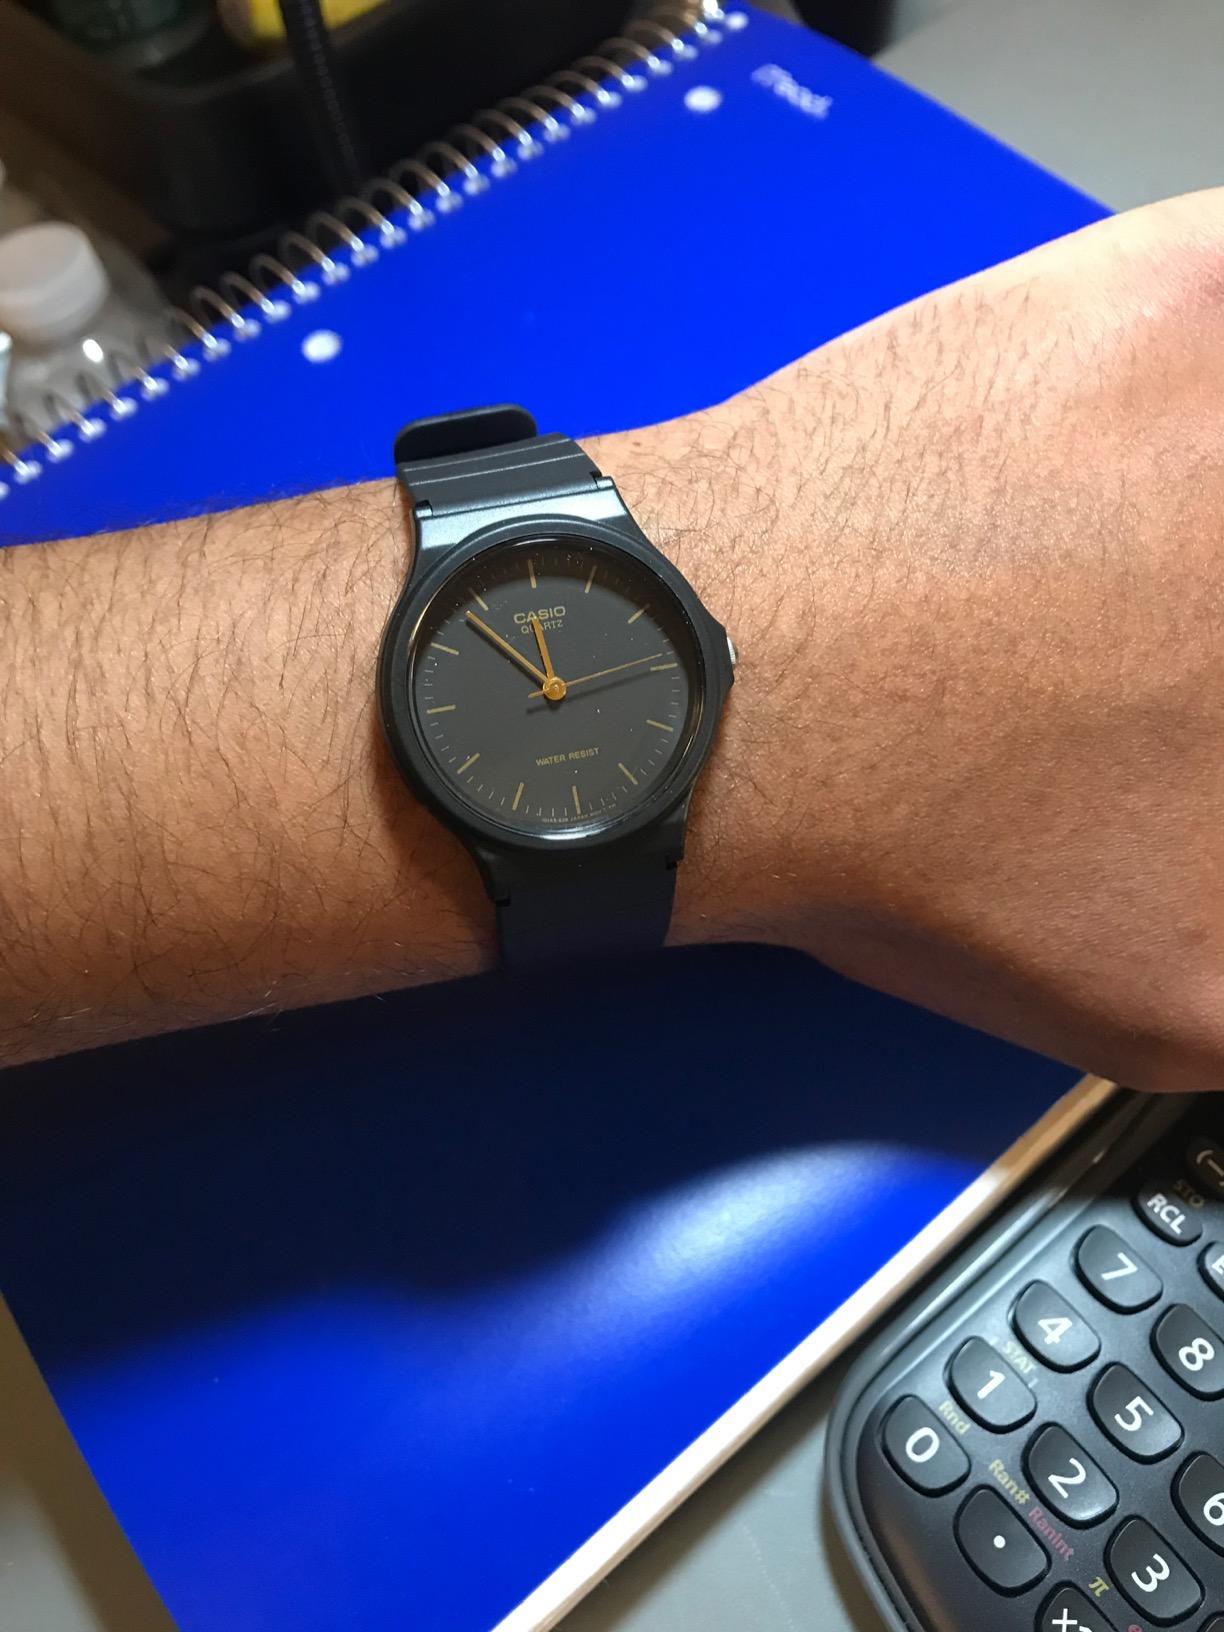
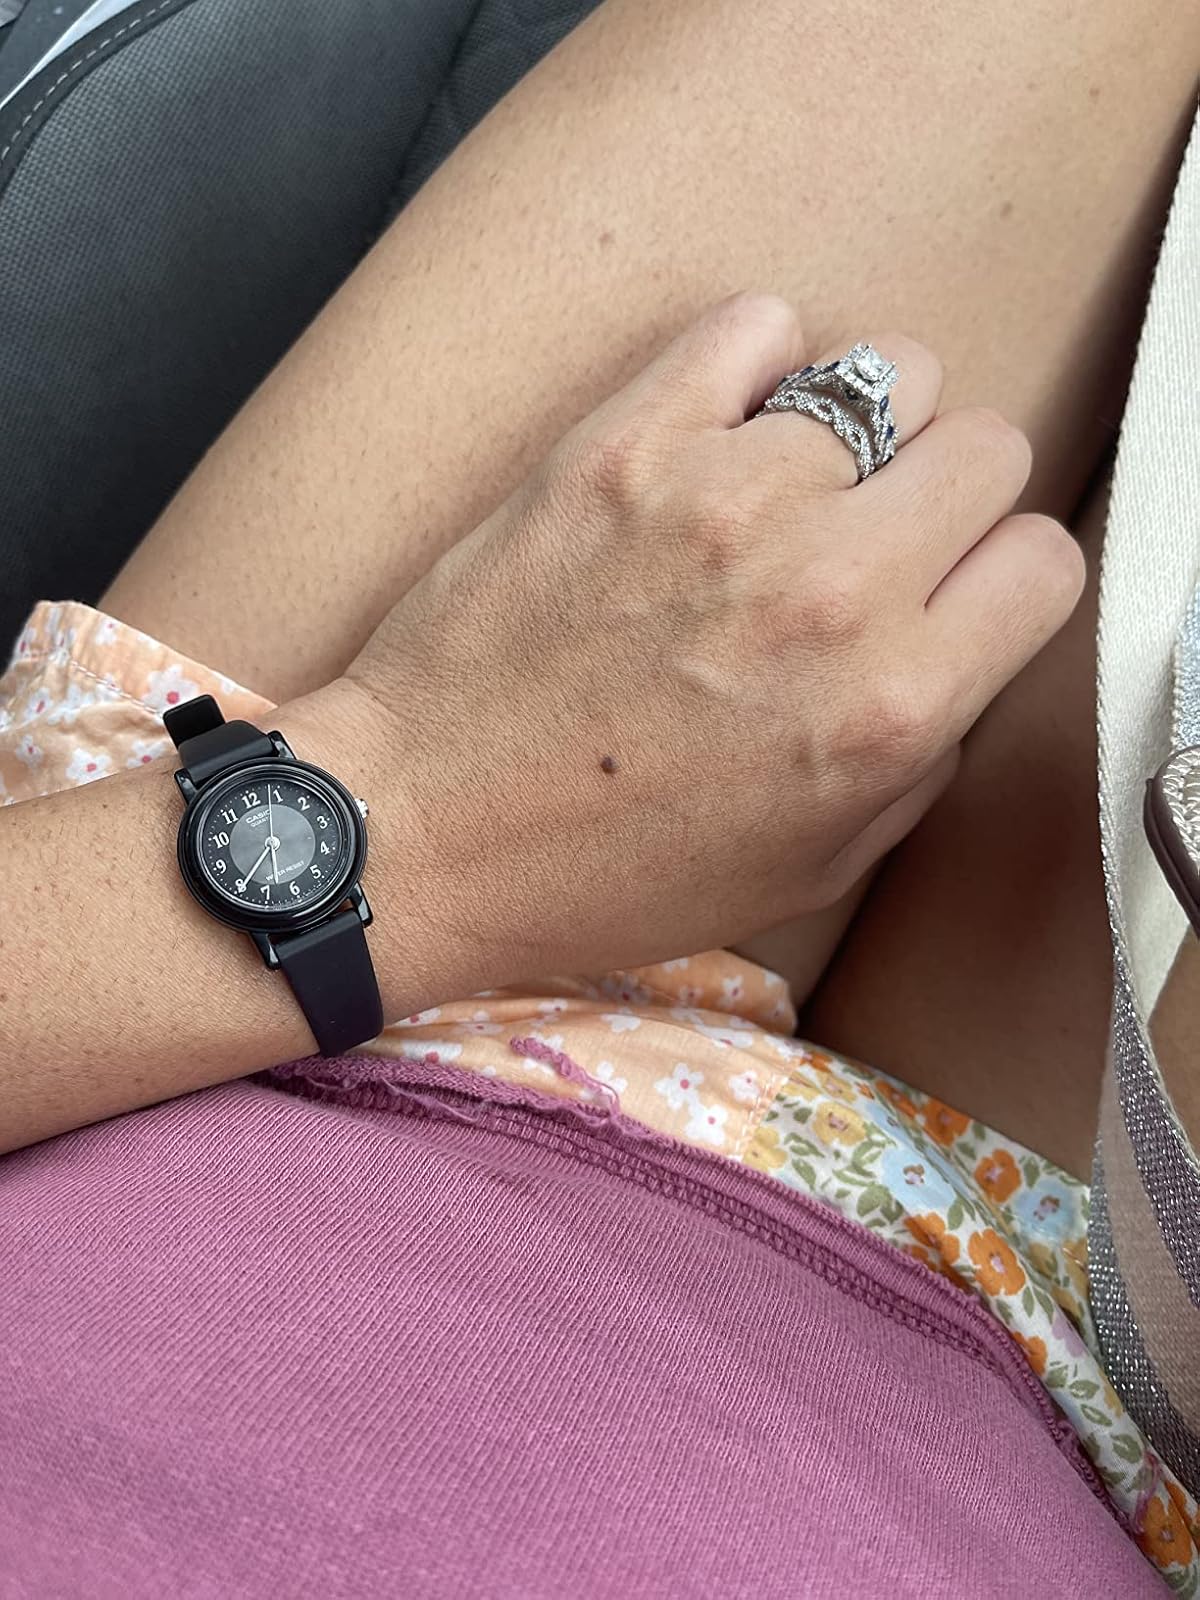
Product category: accessories_watch
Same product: no